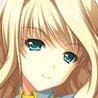
Portrait style: Anime Portrait